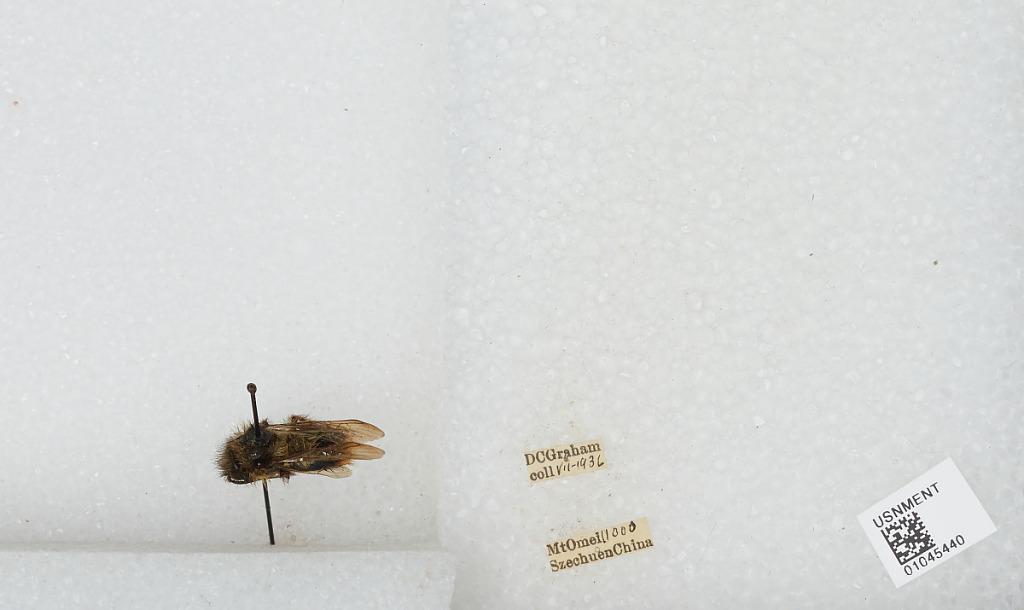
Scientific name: Bombus sp.
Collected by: D. Graham
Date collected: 1936-7-
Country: China
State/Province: Sichuan
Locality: Mount Emei